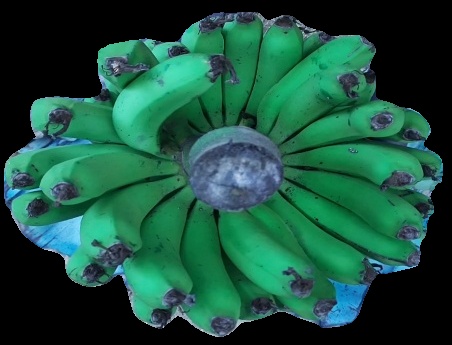
Variety: pachbale
Grade: grade2